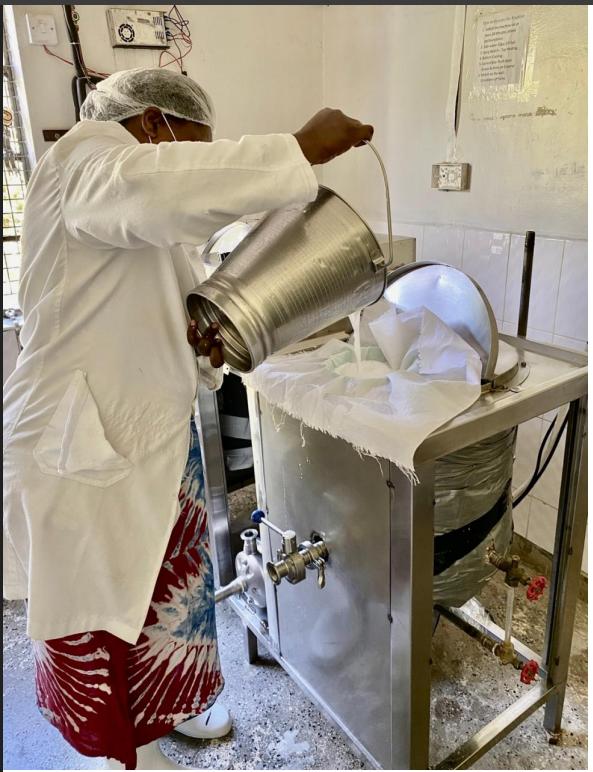
Mama huyu anatengeneza maziwa na kuweza kuweka maziwa kwenye friji hii ili maziwa iweze kukaa kwa muda ambao ni mrefu.